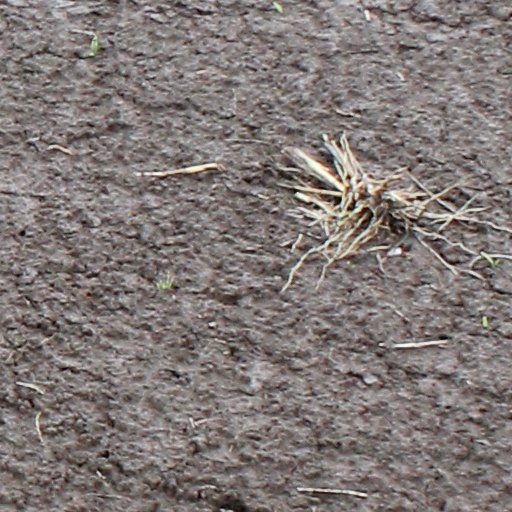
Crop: wheat